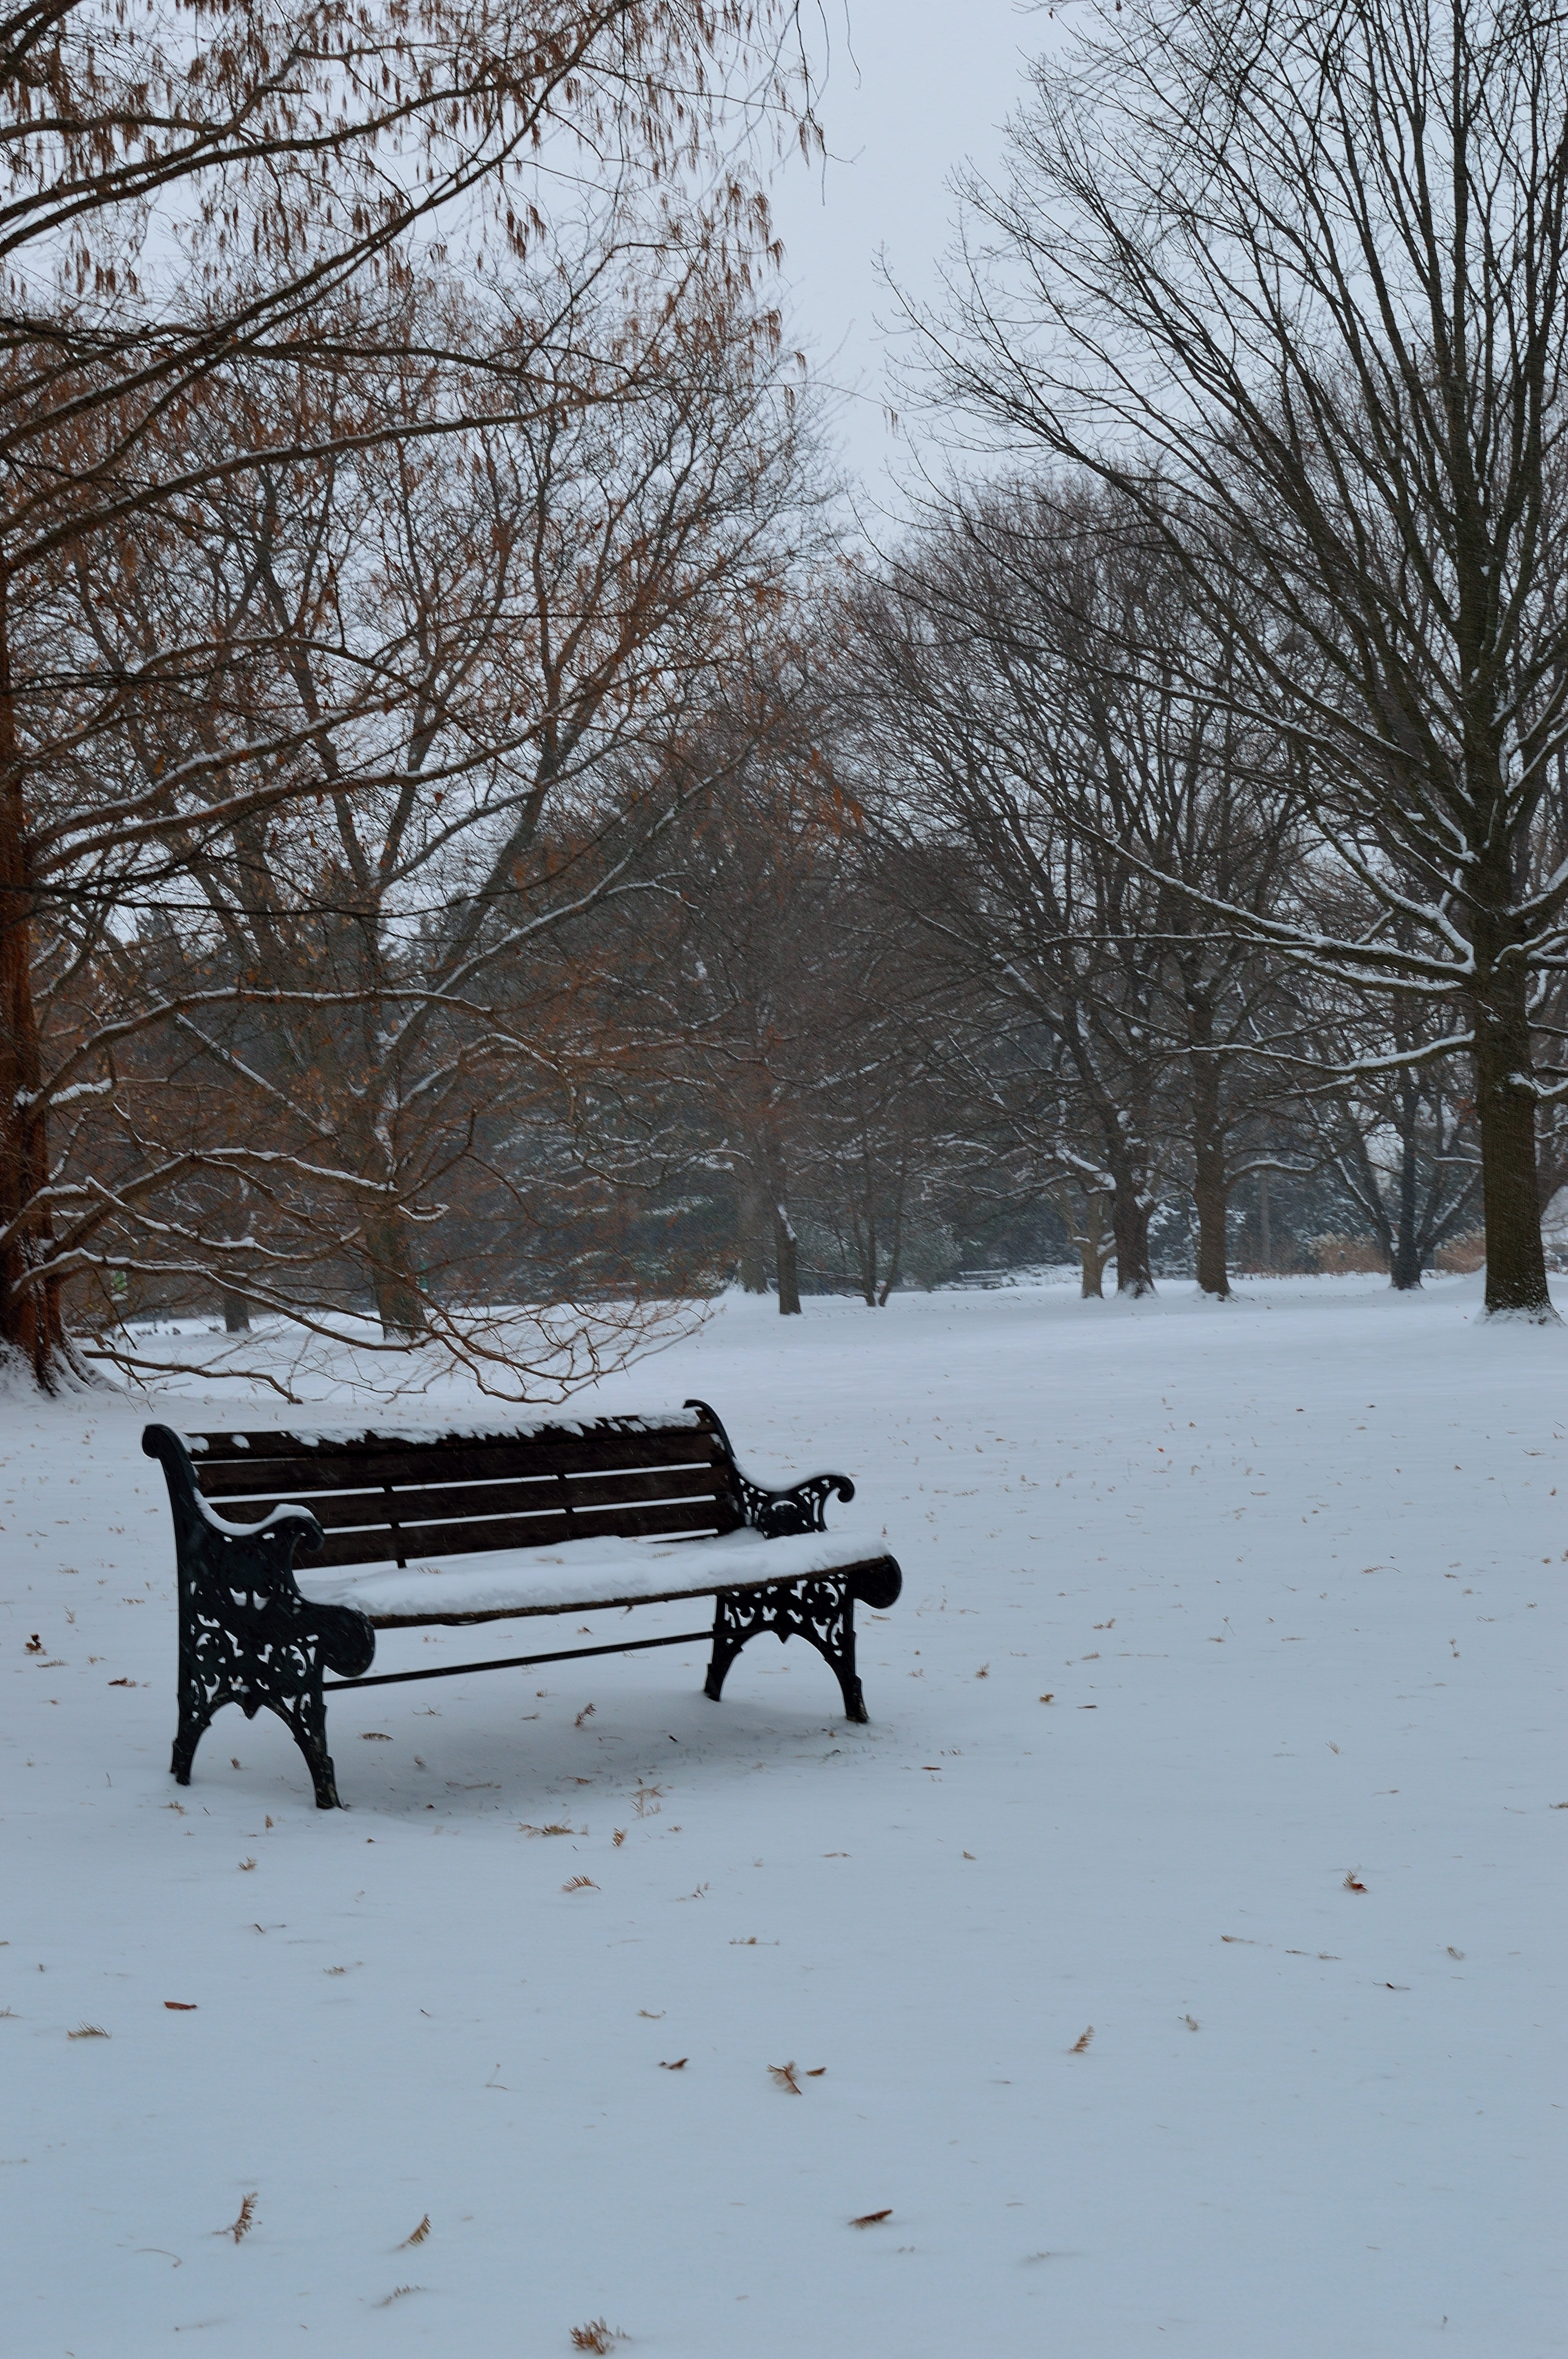
tree, outdoor, snow, cold, winter, bench, seat, frost, solitude, ice, weather, calm, snowy, covered, freeze, frozen, empty, silence, season, flake, snowflake, snowfall, relaxation, cool, solitary, loneliness, icy, seasonal, climate, lone, chill, scene, blizzard, december, quiet, frosty, wintry, snowdrift, february, chilly, hoarfrost, january, freezing, snowscape, nobody, wintertime, snow covered, snowbound, winter storm